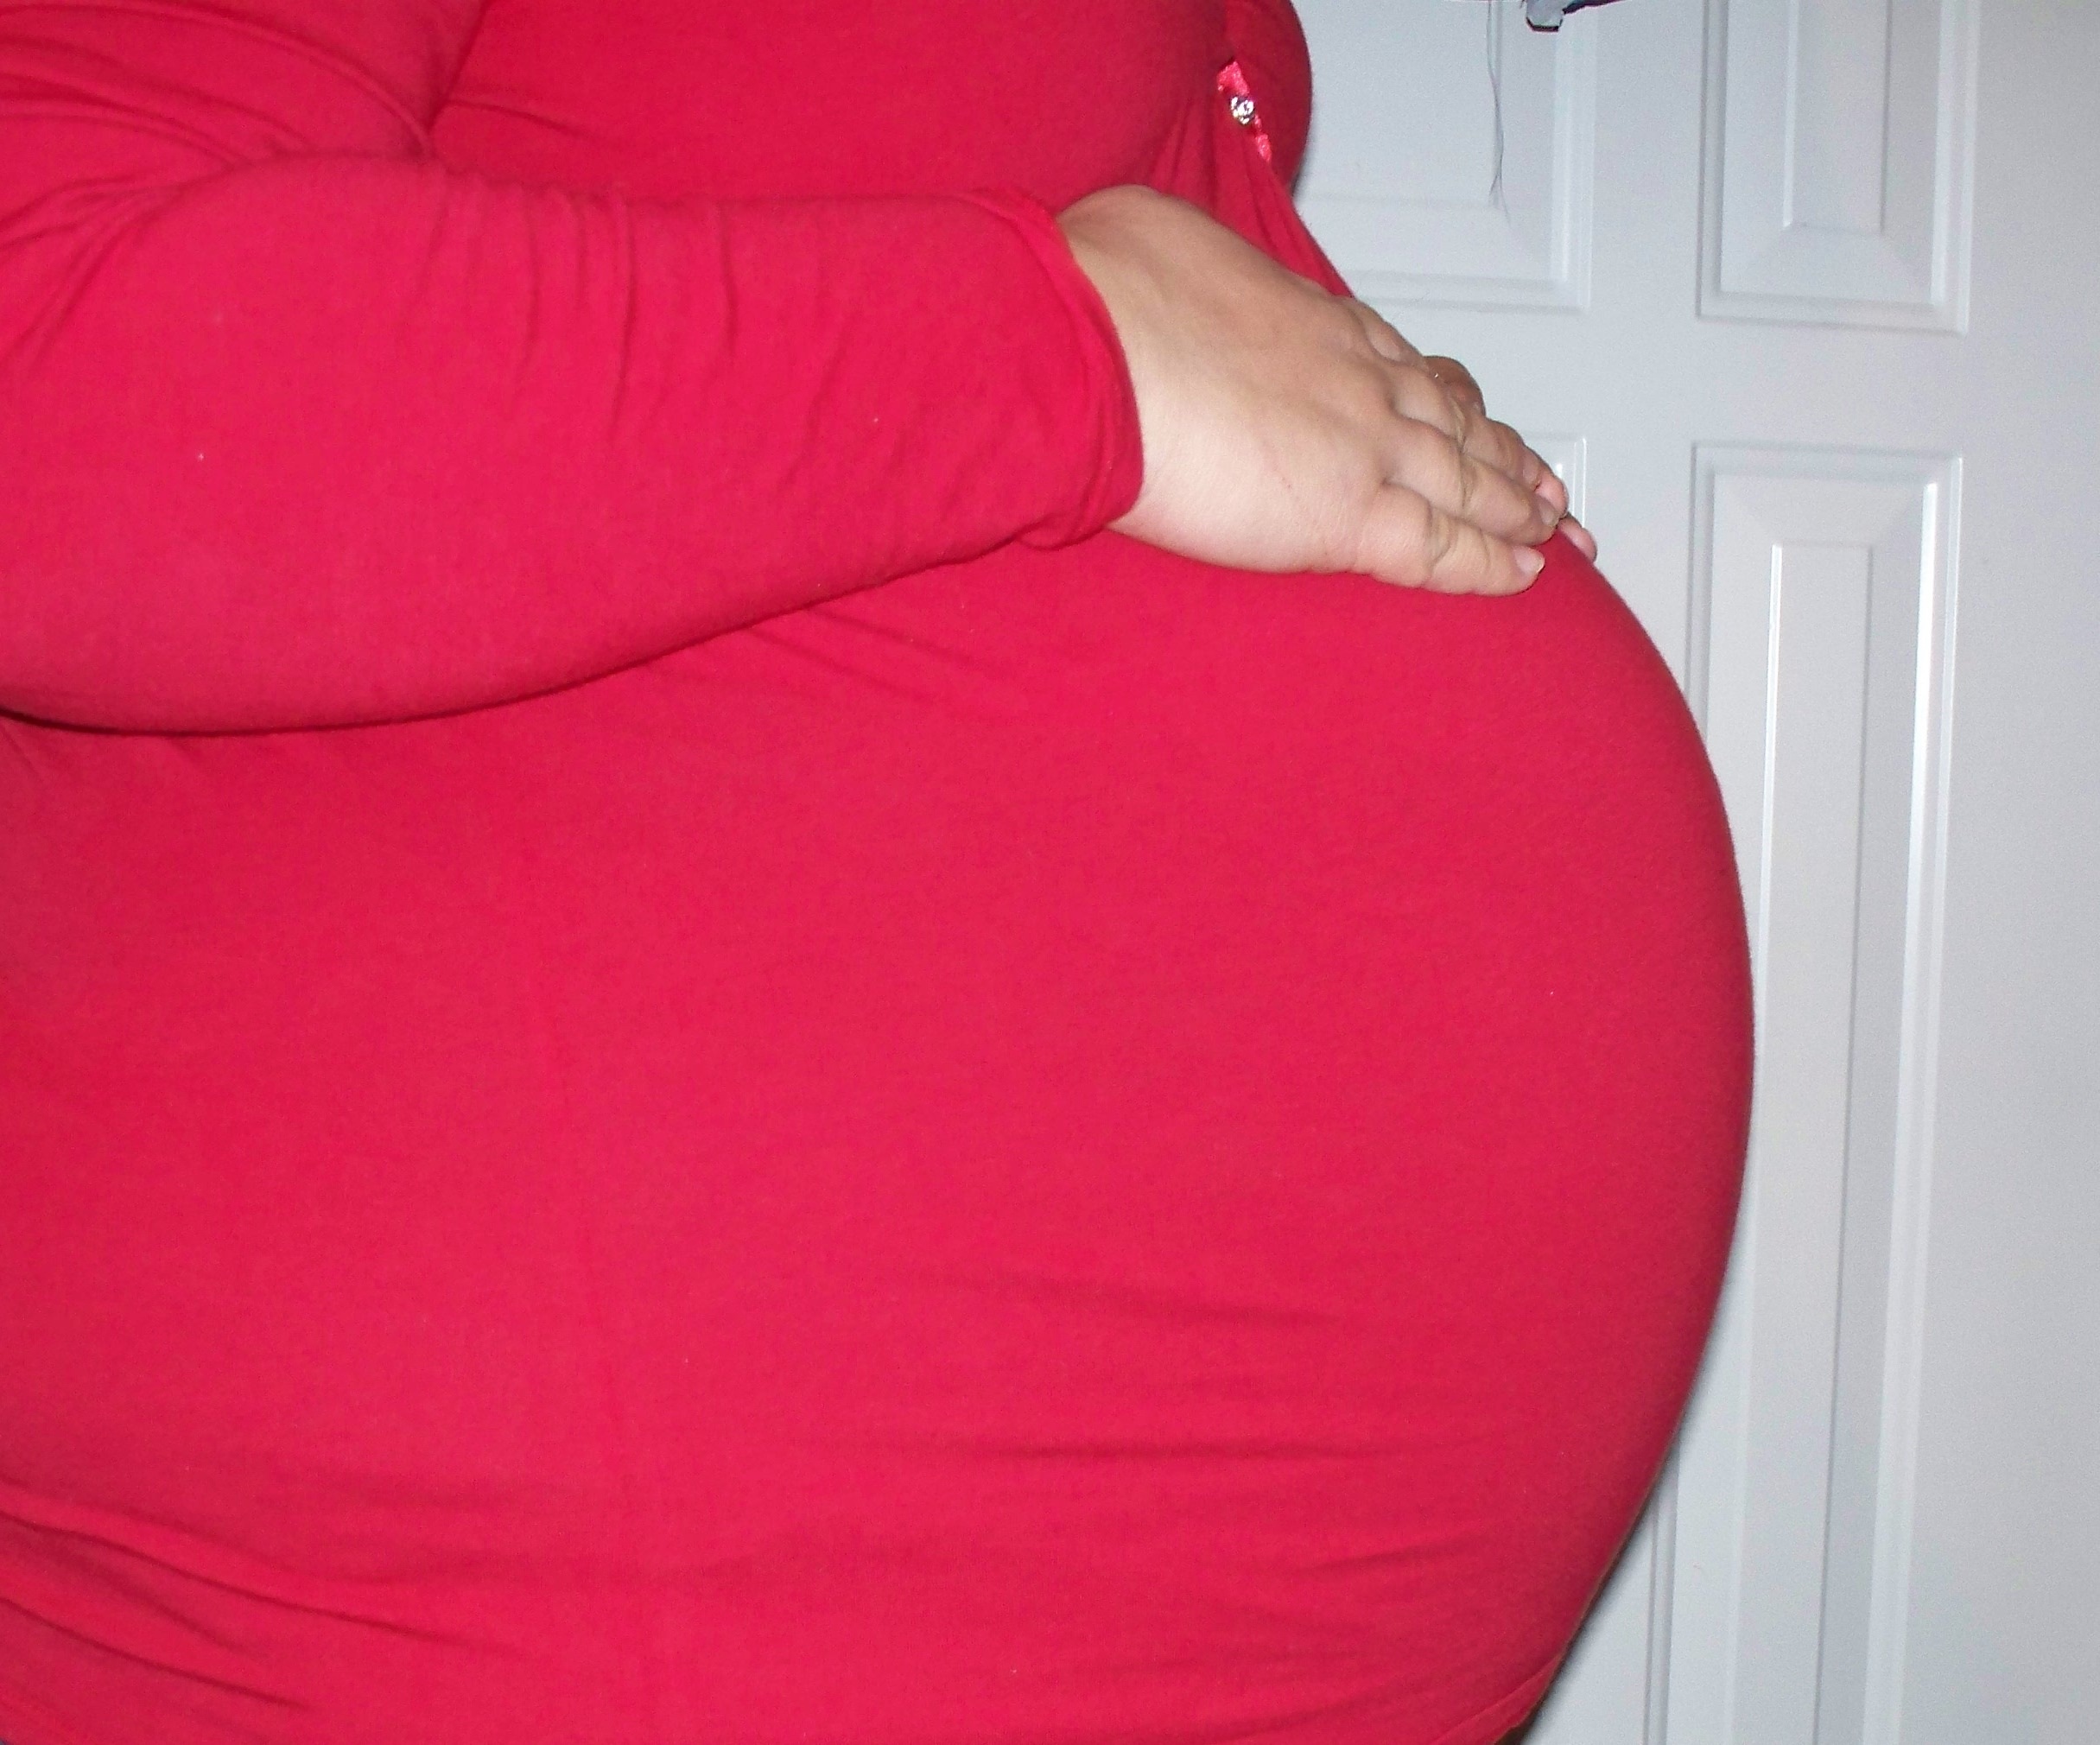
woman, red, furniture, pink, arm, baby, pregnancy, motherhood, maternity, textile, mother, pregnant, belly, magenta, expecting, tummy, pregnant woman, pregnant women, bed sheet, pregnant belly, bean bag